Joe (singer)

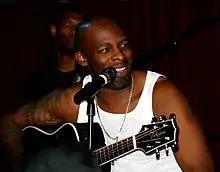
Joe performing in 2011

Joseph Lewis Thomas (born July 5, 1973), known mononymously as Joe, is an American R&B singer. He signed to Polygram Records in 1992, and rose to prominence after releasing his debut album "Everything" the following year. He followed it with a series of successful albums under Jive Records, including "All That I Am" (1997), the international bestseller "My Name Is Joe" (2000) as well as the multi-certified albums "Better Days" (2001) and "And Then..." (2003). Several songs from these albums became hit singles on the pop and R&B record charts, including the number-one hit "Stutter", the top-ten entries "All the Things (Your Man Won't Do)", "Don't Wanna Be a Player", and "I Wanna Know" as well as his collaborations "Faded Pictures" and "Thank God I Found You", the latter of which he performed alongside Mariah Carey, also a number-one hit, and "Still Not a Player".